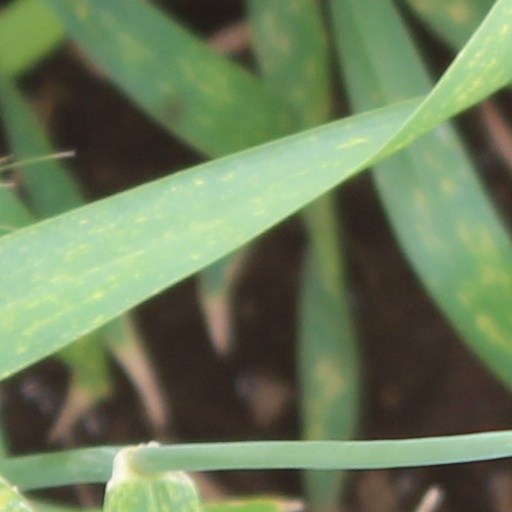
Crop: wheat